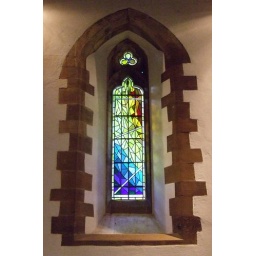
Modern stained glass window in the baptistry